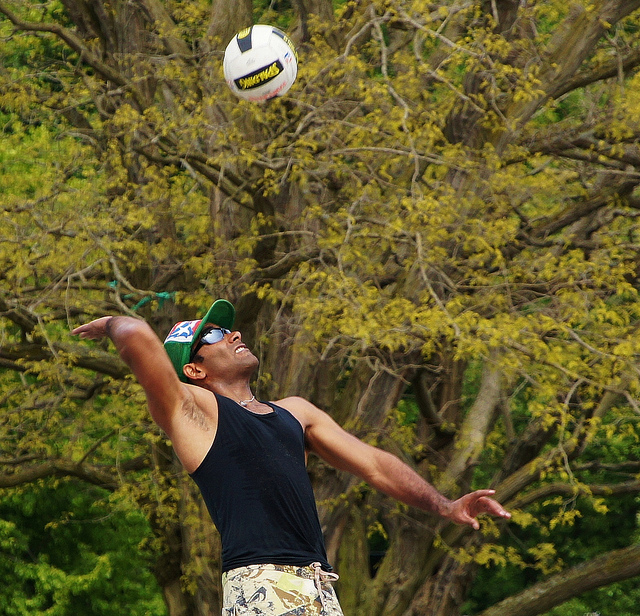
một người đàn ông đang ngửa người để đánh quả bóng chuyền